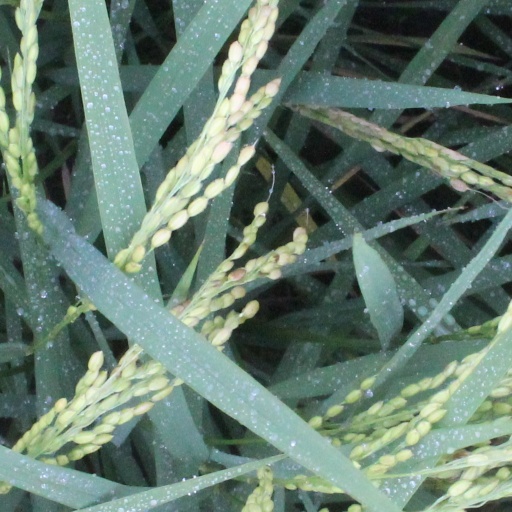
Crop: rice